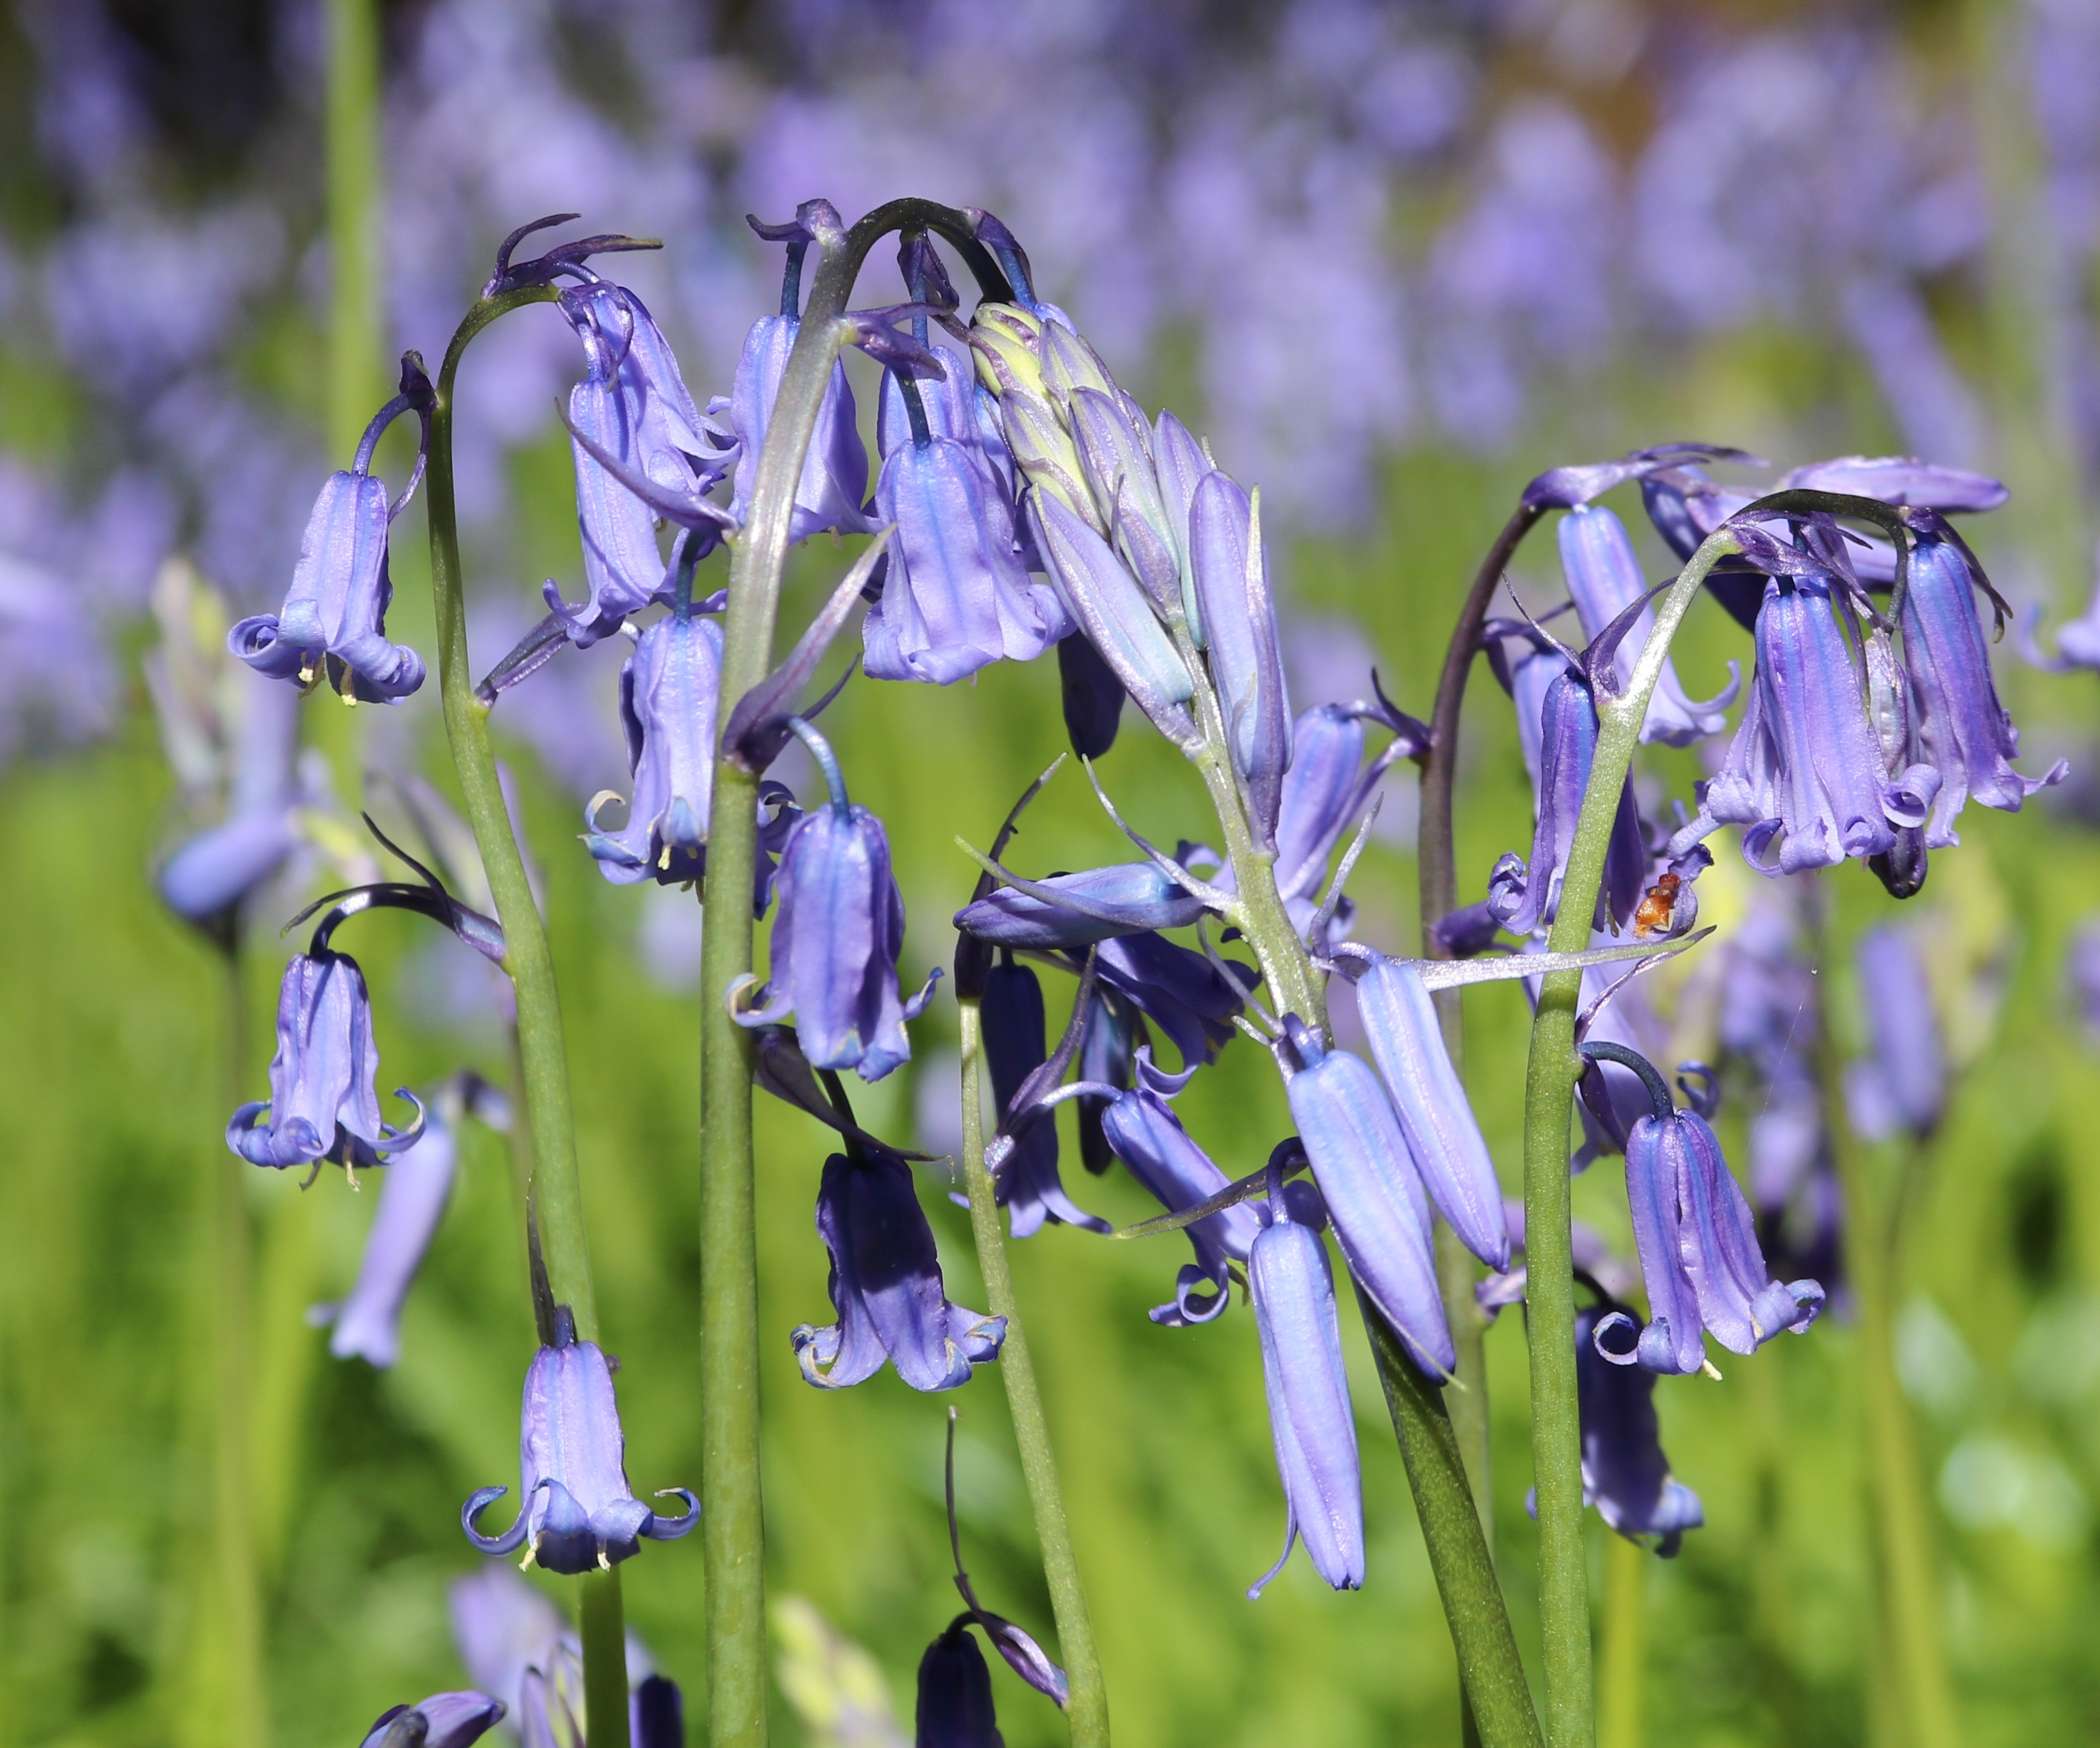
nature, blossom, plant, meadow, flower, herb, botany, flora, wildflower, iris, scilla, macro photography, flowering plant, bellflower family, harebell, supacalafragulistic, indefatigable, fandabby, plant stem, land plant, english lavender